John Howship

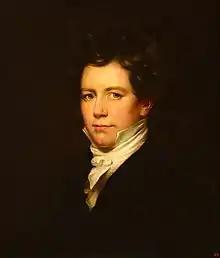
John Howship

John Howship FRS (1781 – 22 January 1841) was an English surgeon remembered for describing the Howship–Romberg sign. He was an assistant surgeon at St. George's Infirmary, London and lecturer at St. George's Hospital Medical School. He was a member of the council of the Royal College of Surgeons at the time of his death from a lower leg abscess.